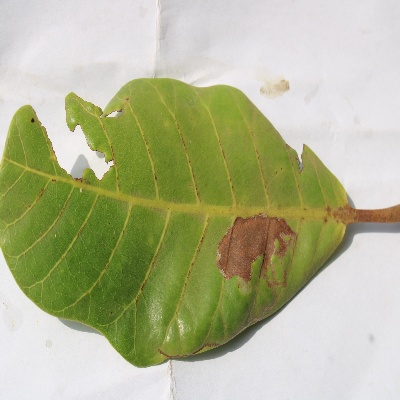
Crop: Cashew
Condition: leaf miner